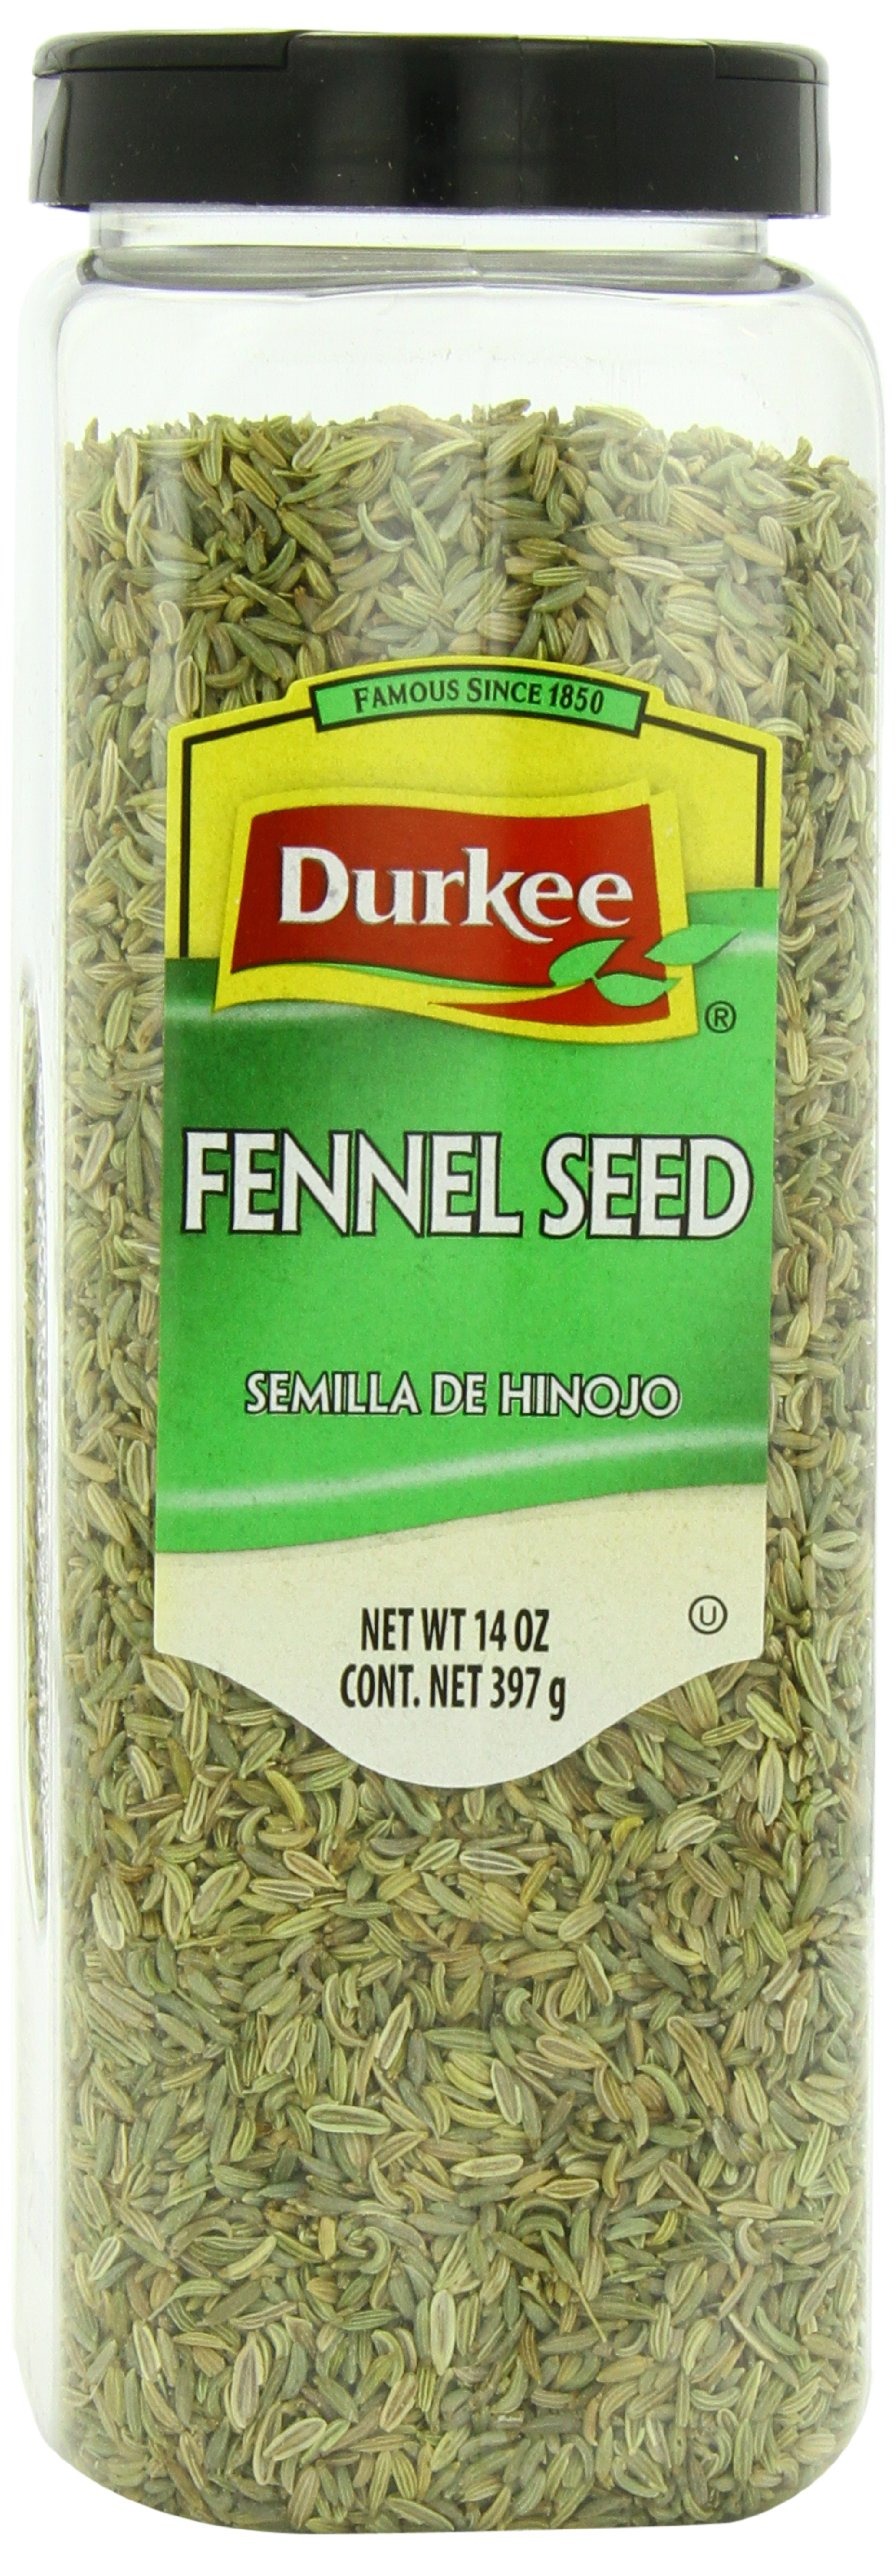
Item Name: Durkee Fennel Whole Seed, 14-Ounce
Bullet Point 1: Made from only the finest ingredients
Bullet Point 2: Ground in a frozen state to preserve the shape of the flakes
Bullet Point 3: Larger, foodservice size saves you money
Value: 14.0
Unit: Ounce

Price: 14.72